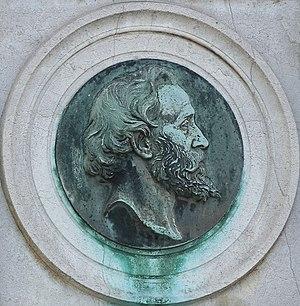
Médaillon
Gabriel-Jules Thomas né le 10 septembre 1824 à Paris, ville où il est mort le 7 mars 1905, est un sculpteur français.
Hugues Merle, né le 28 avril 1822 à La Sône, et mort le 16 mars 1881 à Paris 8ème arr, est un peintre français.